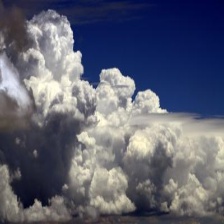
Cloud type: Cumulonimbus